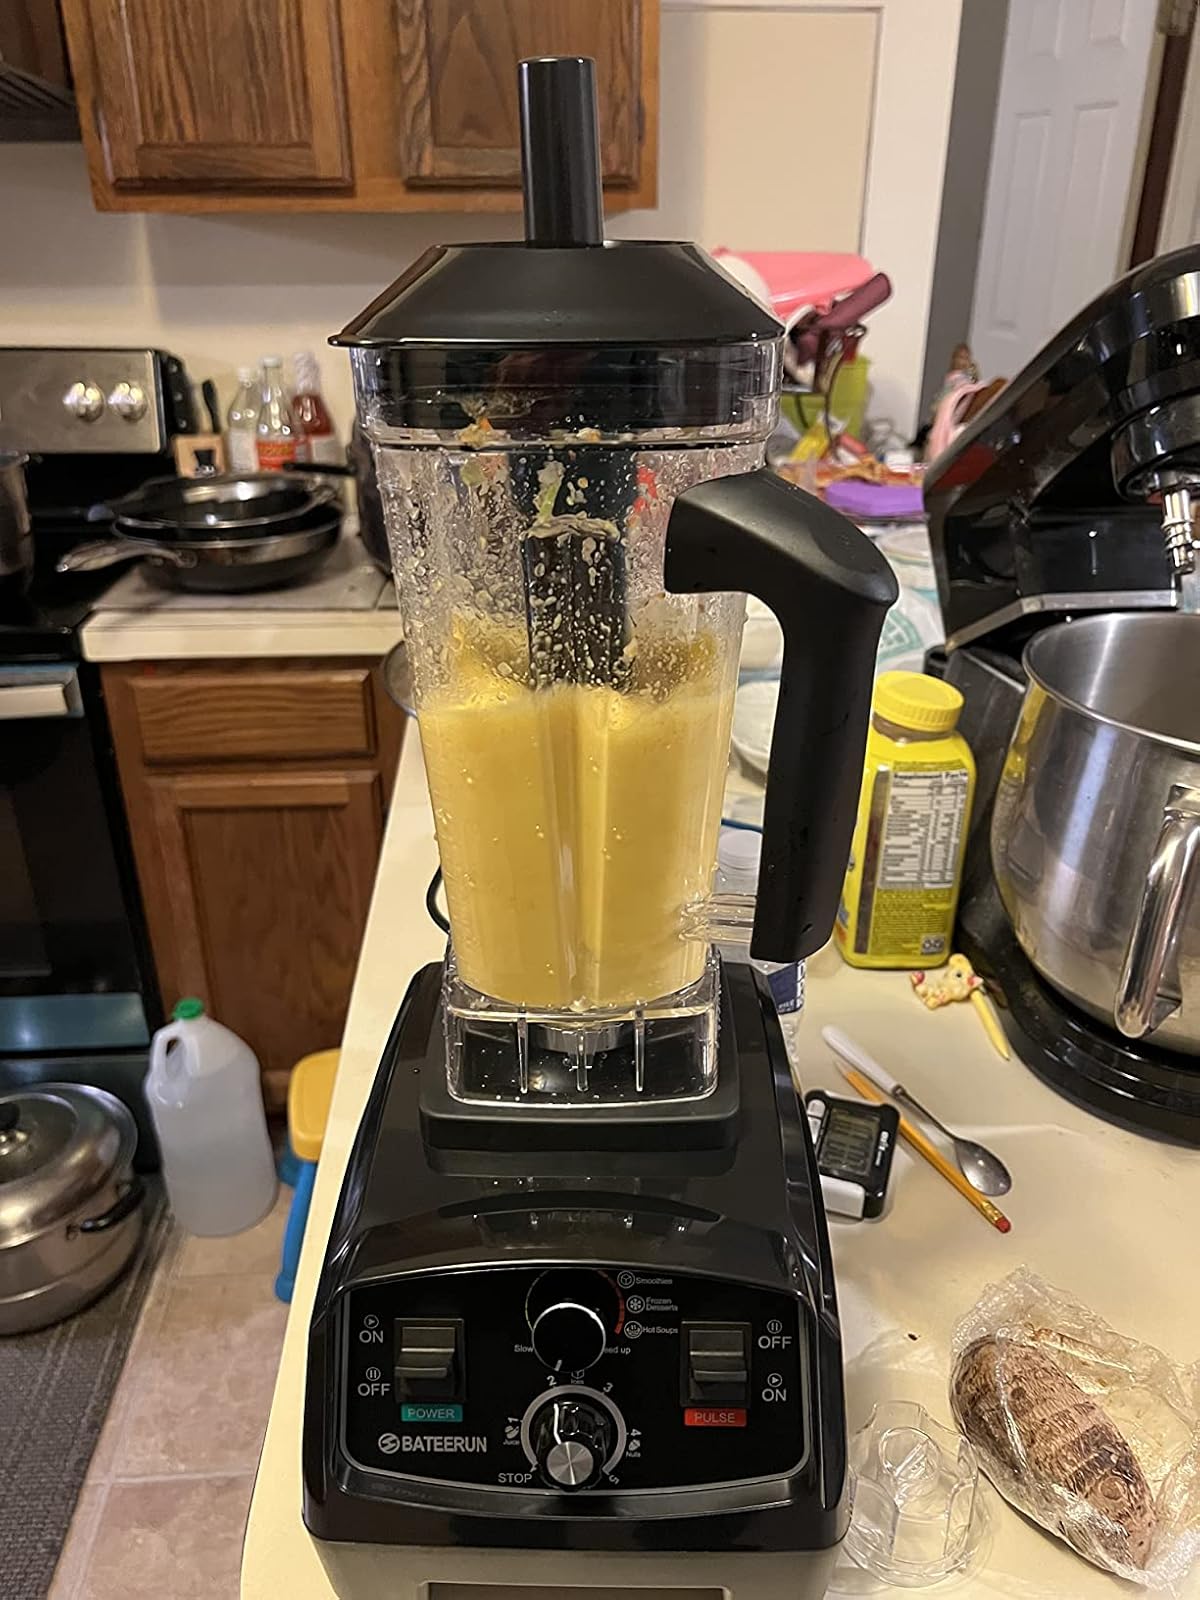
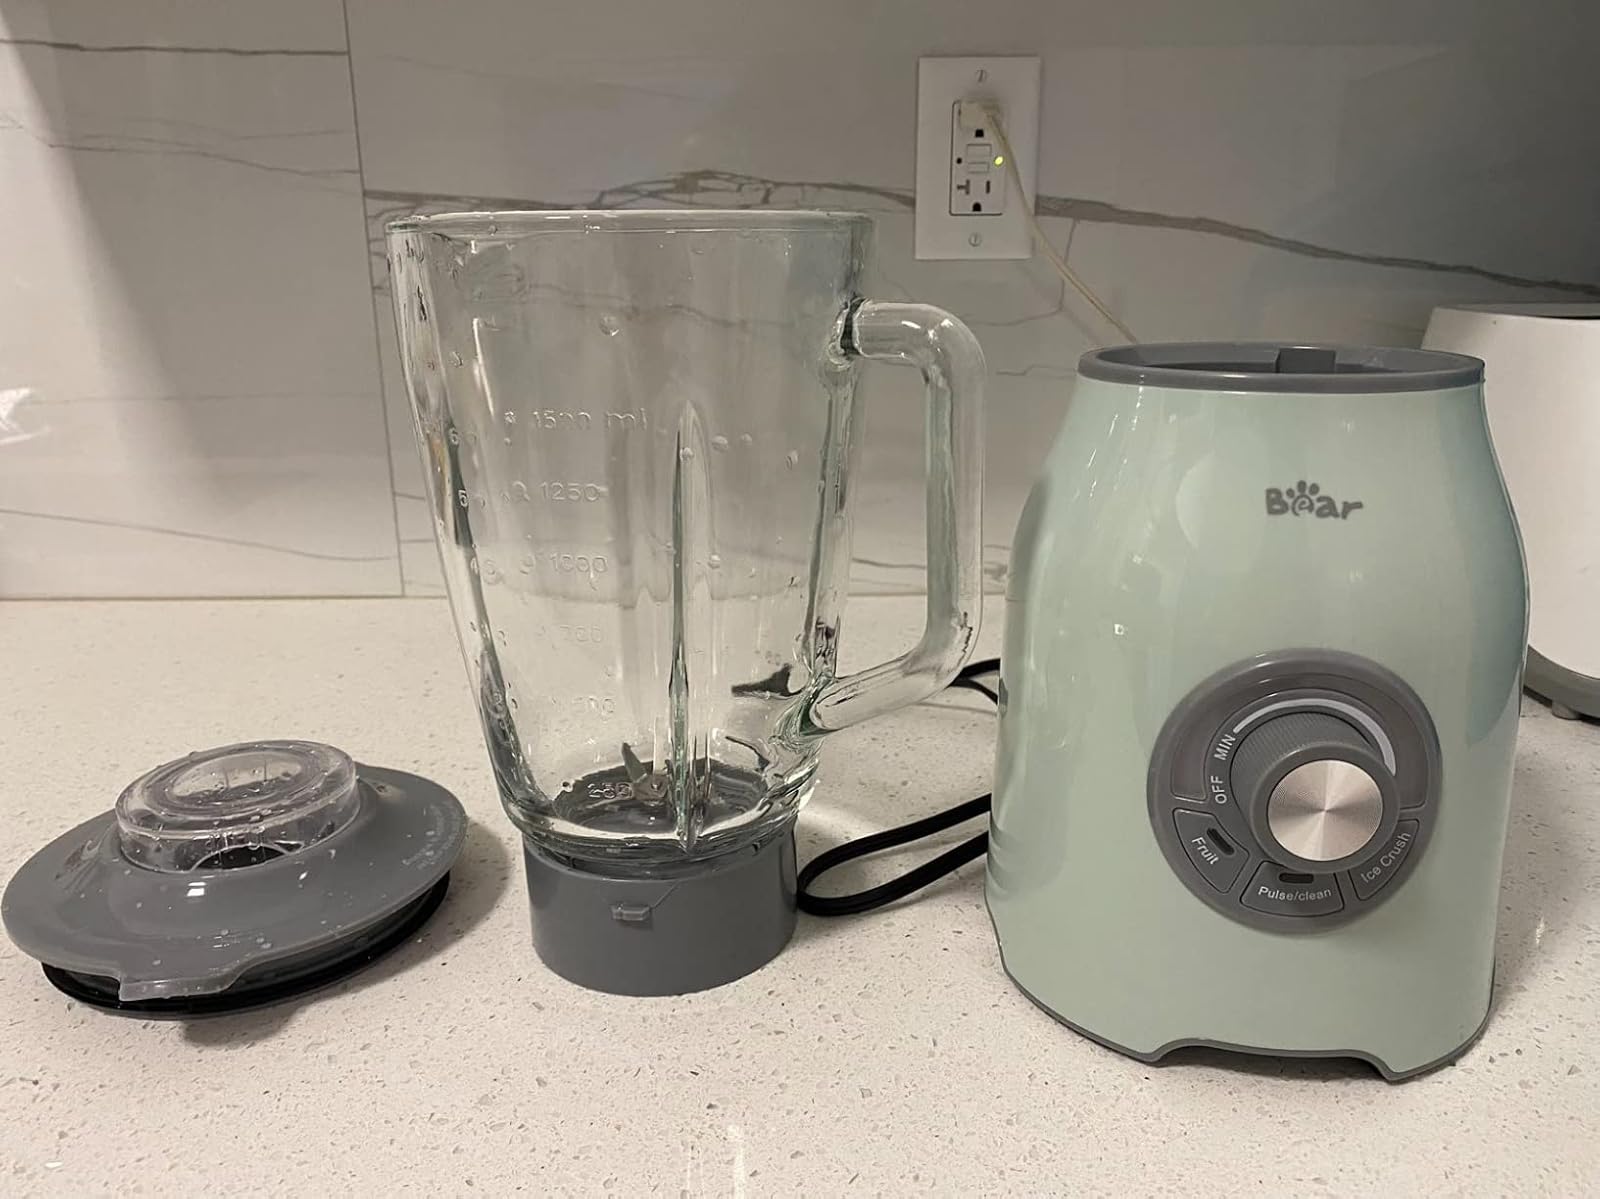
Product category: items_blender
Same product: no